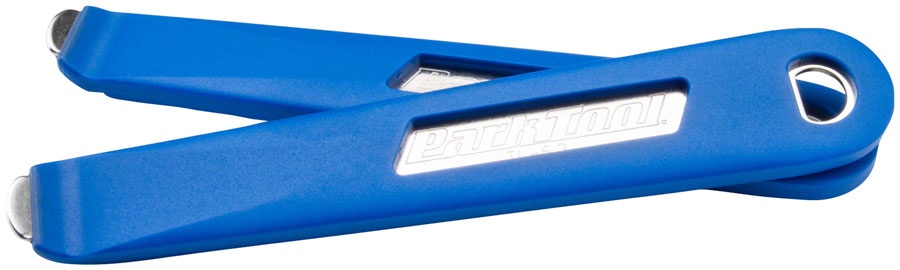
Park Tool TL-6.3 Steel Core Tire Levers
The TL-6.3 is a set of tire levers designed to provide all the advantages of both steel and composite tire levers. The steel core with protruding tip offers the strength and leverage needed to securely engage stubborn tire beads while the durable composite coating makes for smooth operation and will not mar sensitive rim surfaces. With its ergonomic shape and ideal size the TL-6.3 is the perfect size for use as an everyday shop lever or can be stored in a saddlebag or tool roll for the mobile mechanic. Redesigned to be stronger and 0.75" (18 mm) longer than their successor TL-6.2. Set of two Dimensions (each): 145 mm x 25 mm x 6 mm (5.75" x 1" x 0.24") Weight (each): 46 grams (1.6 ounces) Case Pack No
Brand: Park Tool
Category: Sporting Goods > Outdoor Recreation > Cycling > Bicycle Accessories > Bicycle Tire Repair Supplies & Kits > Bicycle Tire Levers